Hope Bay Mine

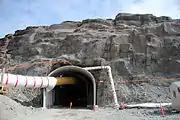
Hope Bay Mine shaft

Hope Bay has been explored by multiple companies since the early 1990s, including Newmont Mining. In 2012, Newmont Mining placed the Hope Bay Mine project on care and maintenance while seeking a buyer. In March 2013, TMAC Resources purchased Hope Bay. TMAC Resources began producing gold in early 2017 from its property here. In 2020, the TMAC Resources property was acquired for CAD$230 million by Shandong Gold Mining, a Chinese government-owned company. In December 2020 the Canadian government moved to block the acquisition and cited the Investment Canada Act, and national security concerns, although local Canadian pundits protested that there was no alternative.